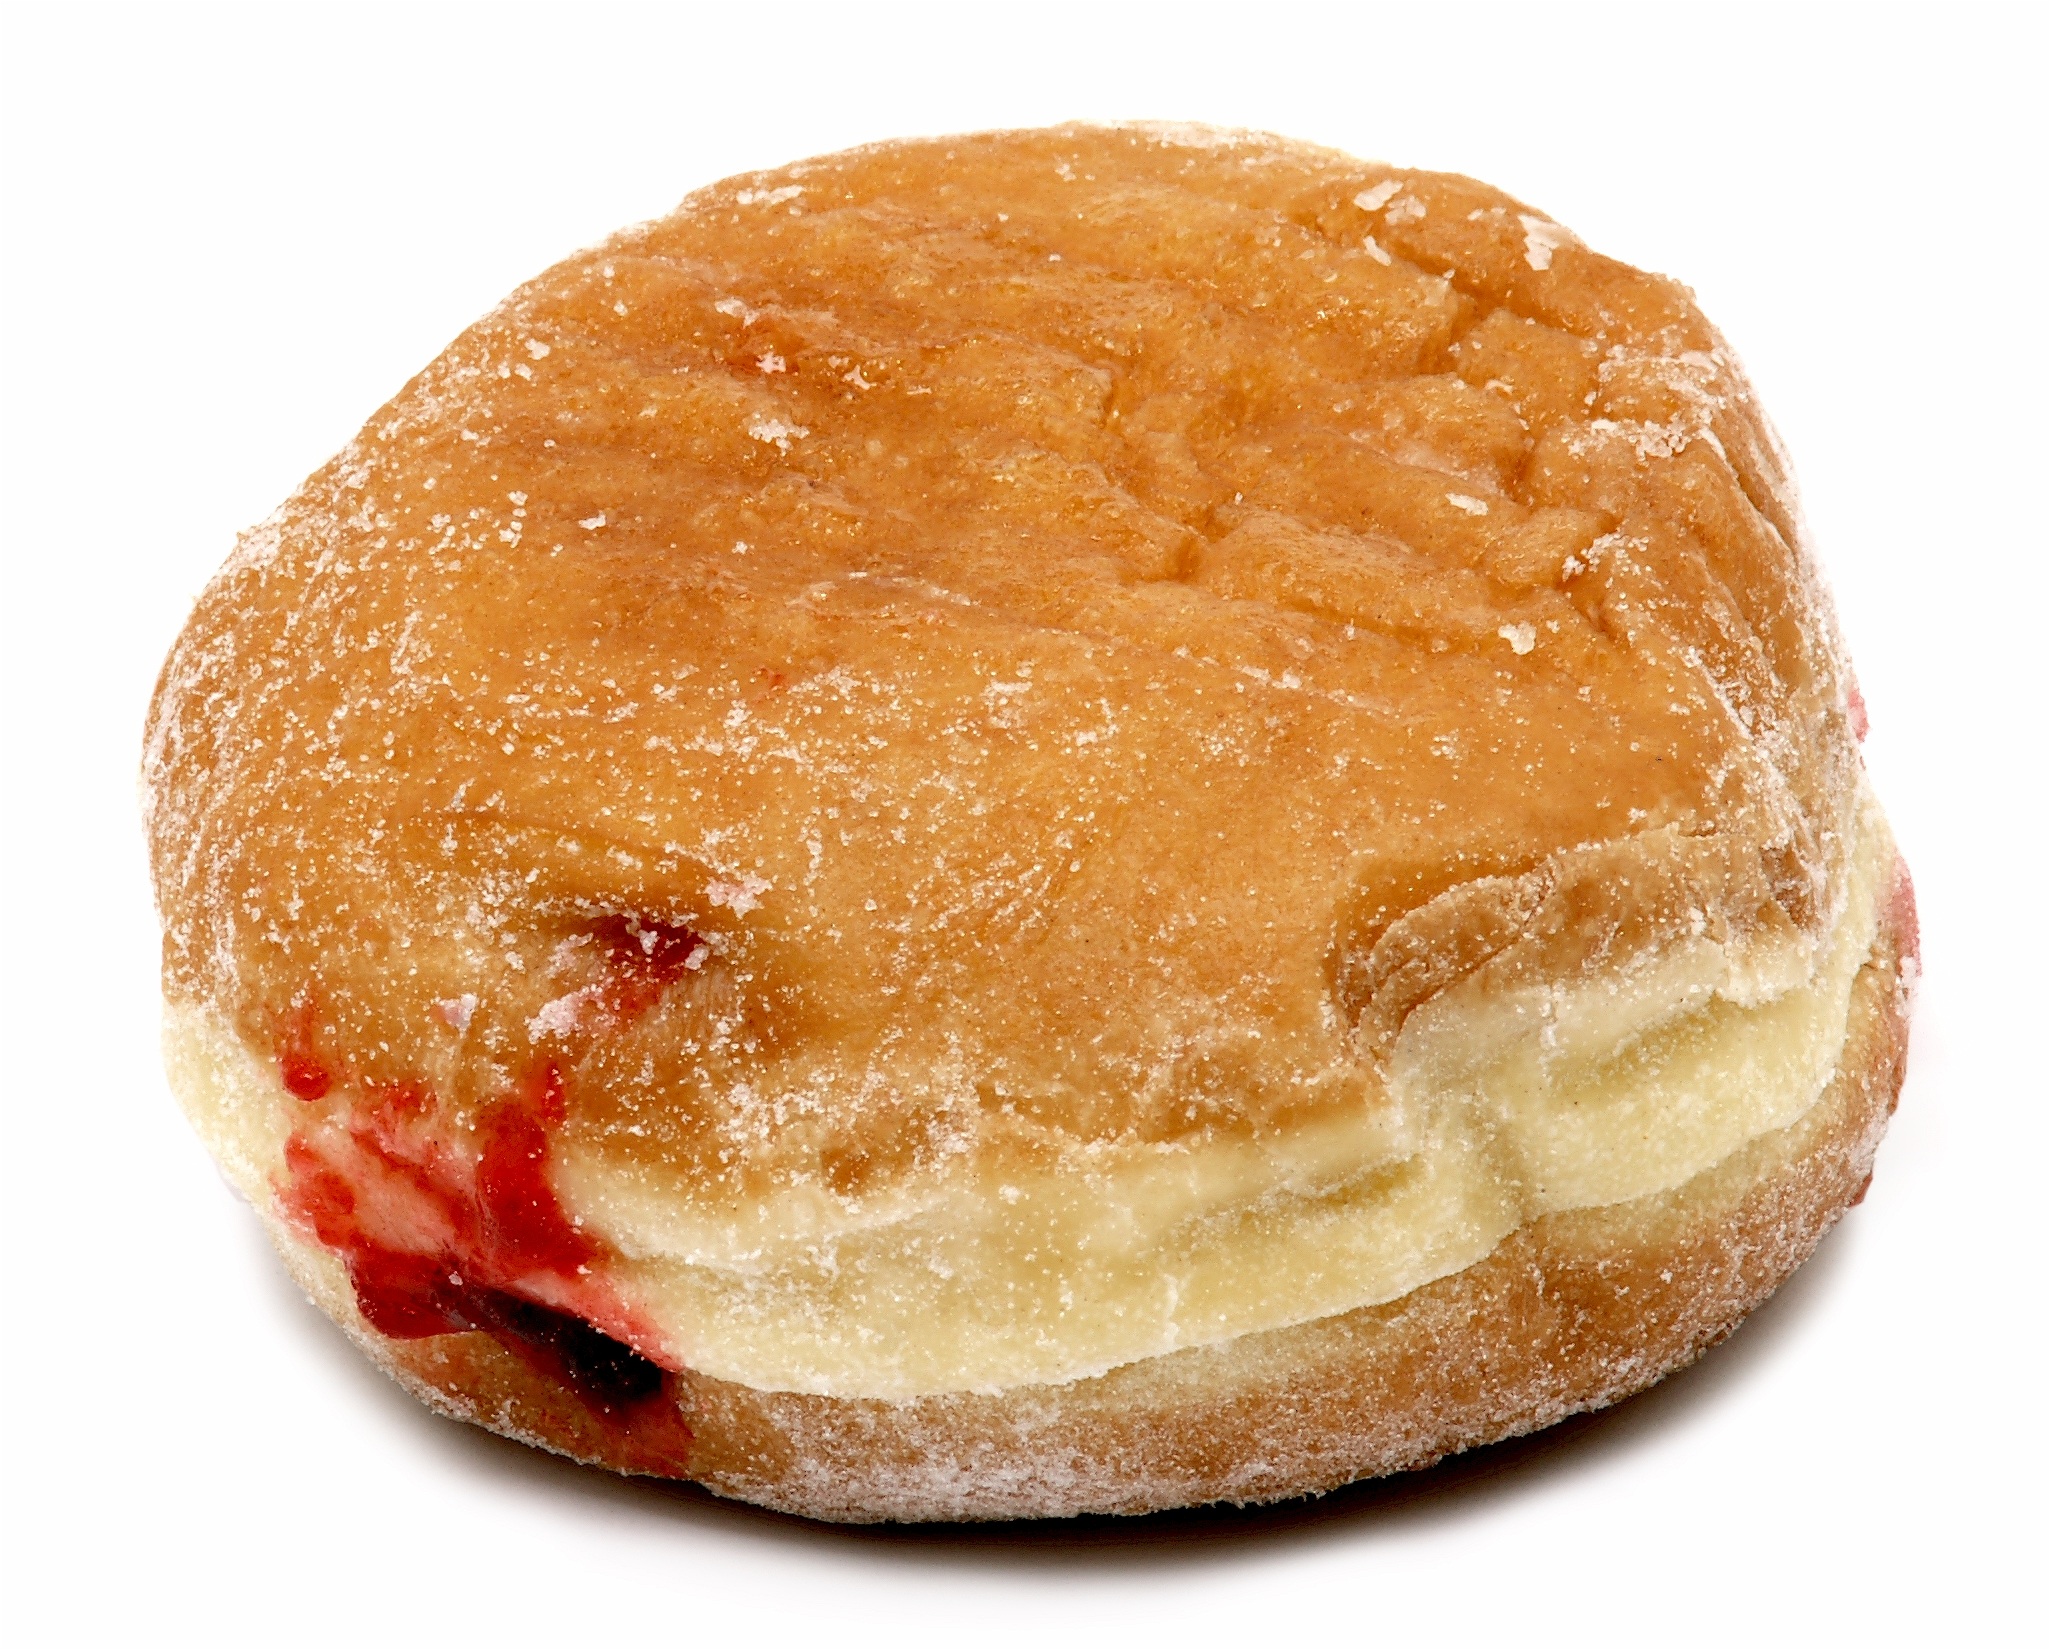
coffee, sweet, dish, meal, food, produce, breakfast, snack, dessert, cuisine, donut, doughnut, jelly, sugar, nutrition, filling, treat, filled, baked goods, glaze, danish pastry, p czki